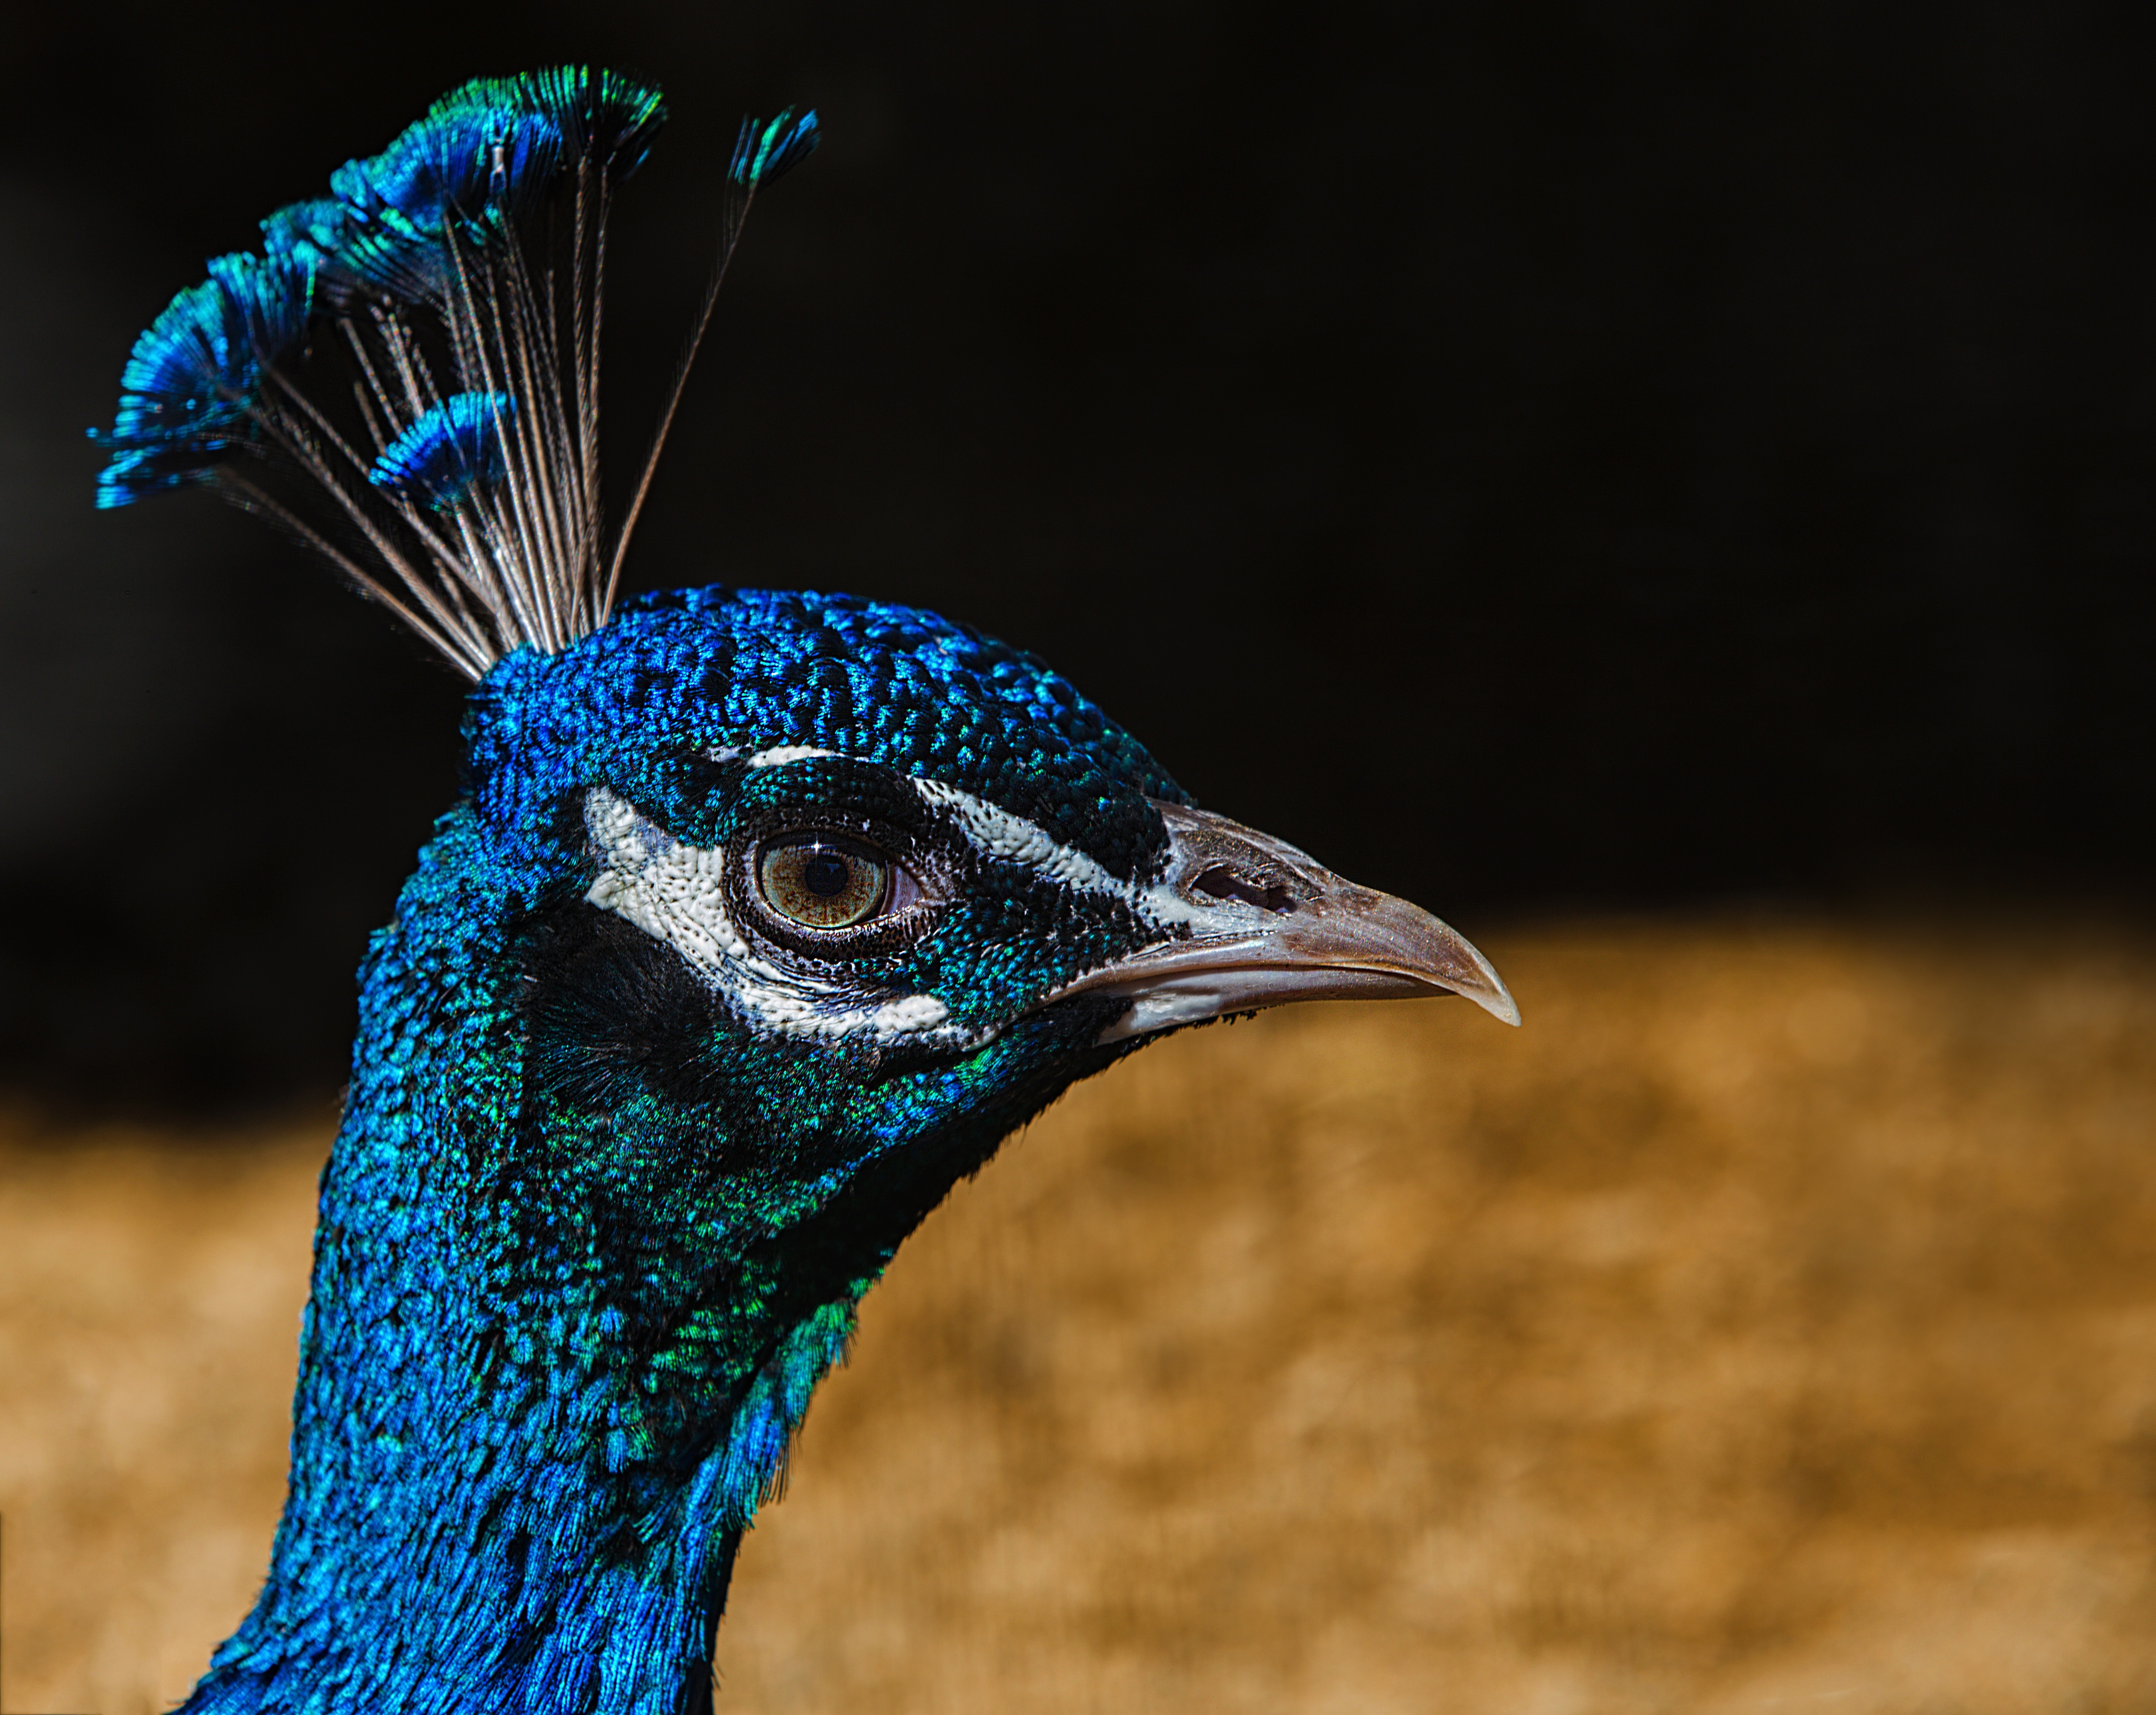
bird, beak, blue, fauna, peacock, close up, feathers, animals, galliformes, vertebrate, peafowl, phasianidae, macro photography